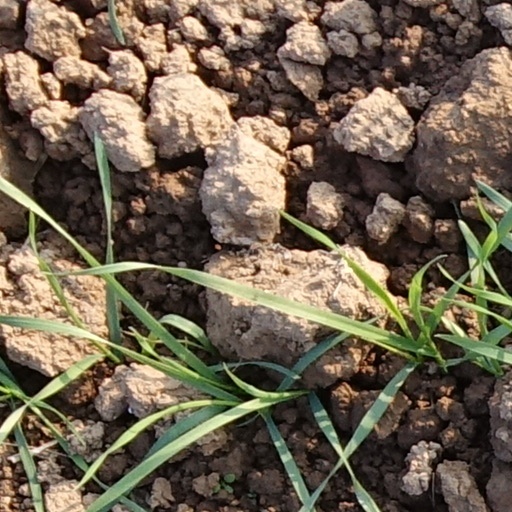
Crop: wheat